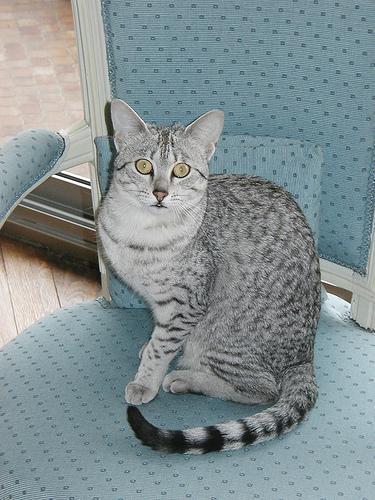
Egyptian Mau